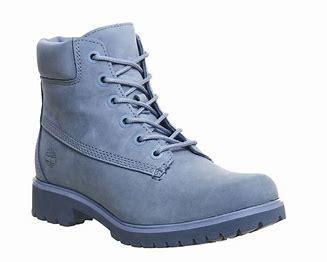
Brand: Timberland
Model: 6 Inch